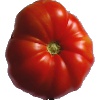
Label: Tomato 3